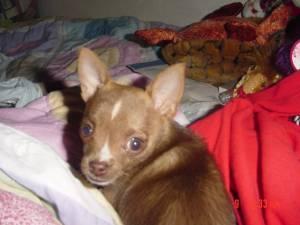
Breed: chihuahua